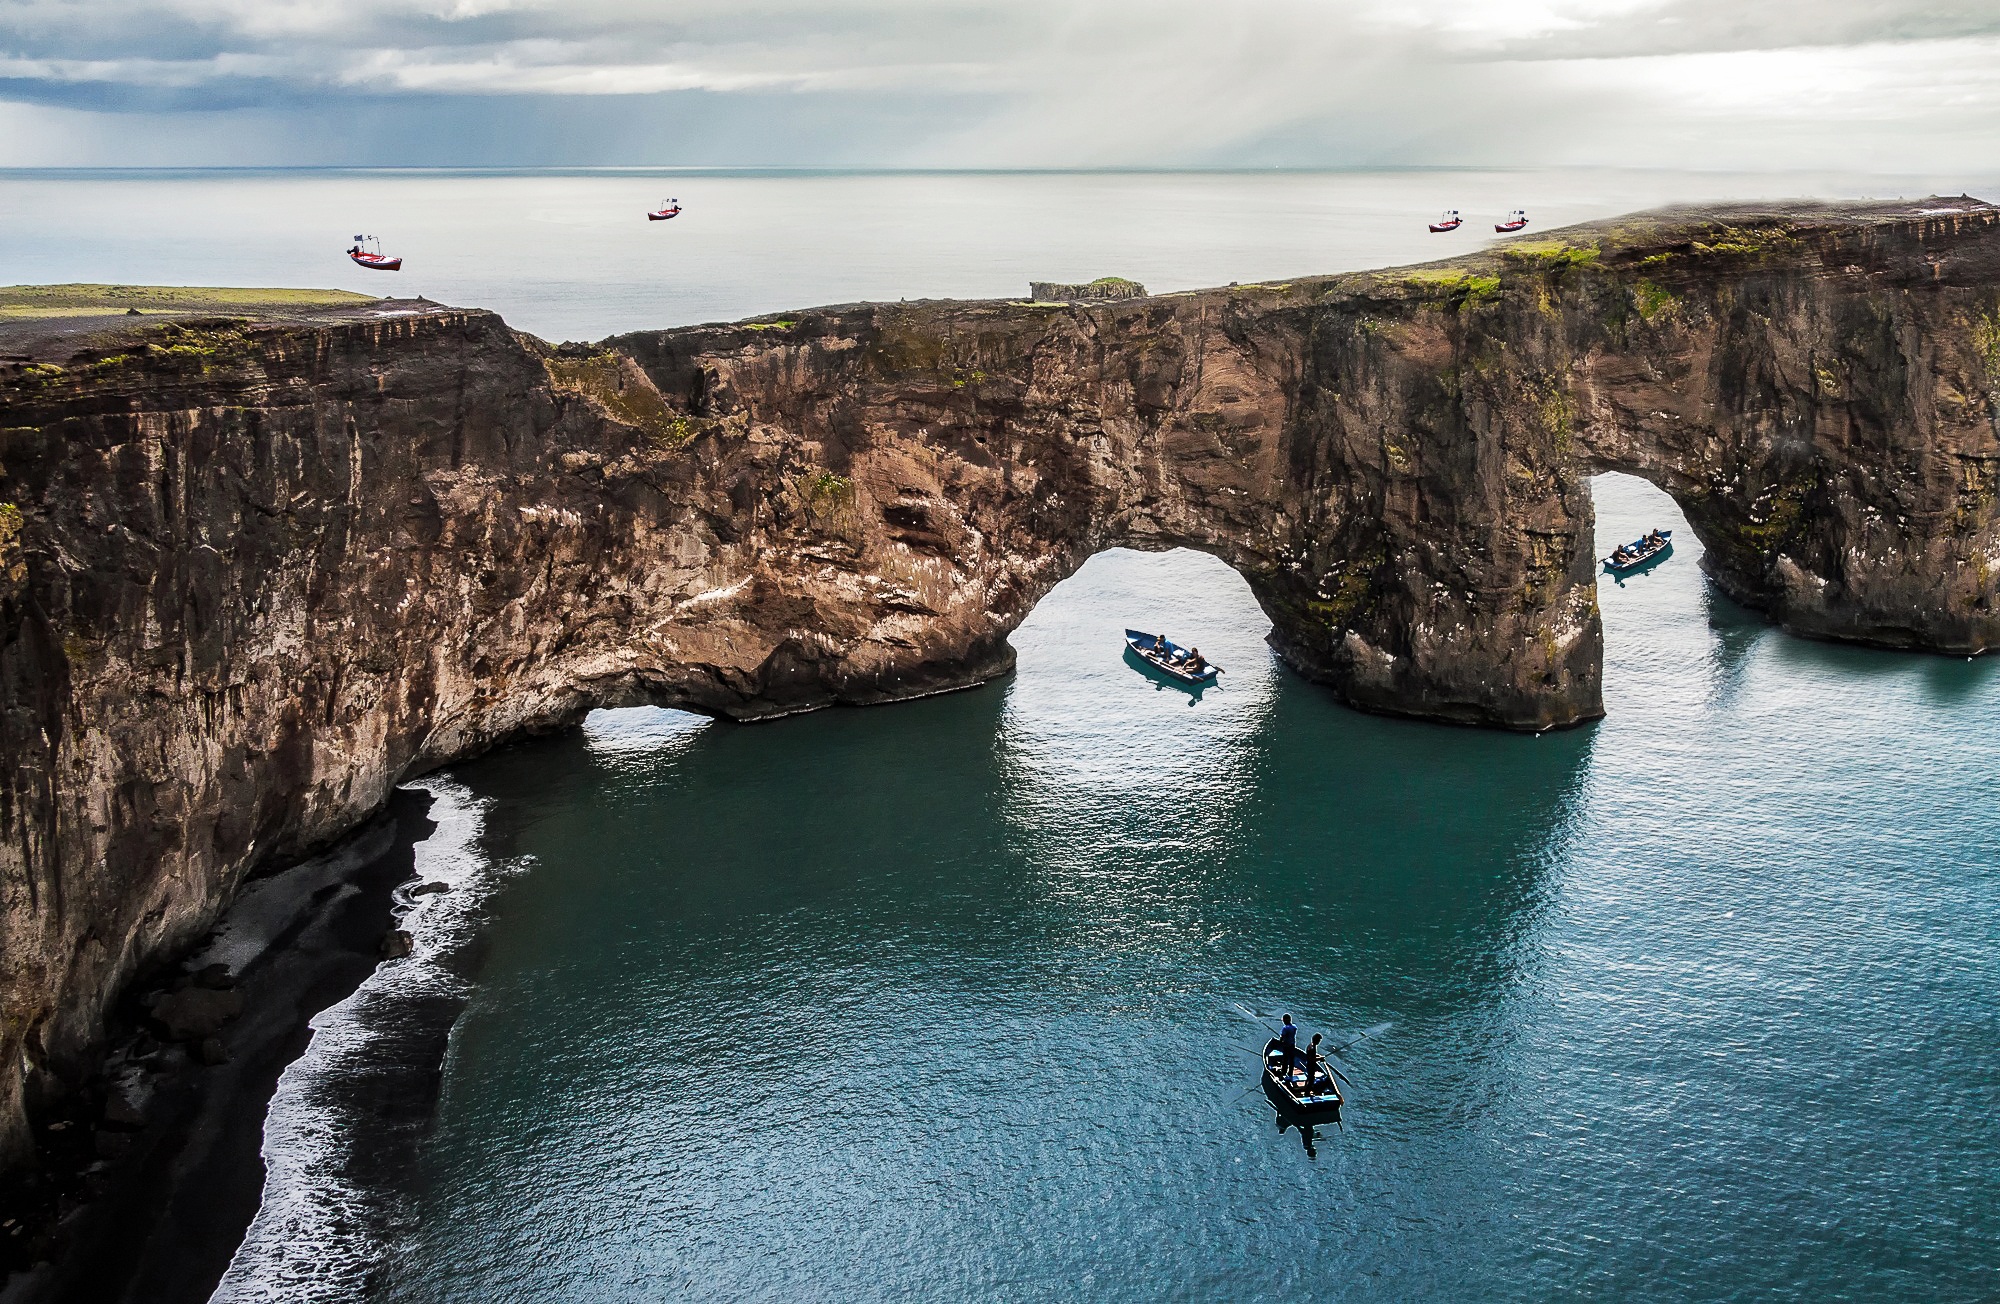
beach, landscape, sea, coast, water, nature, rock, ocean, horizon, boat, shore, wave, view, vacation, cliff, cove, reflection, vehicle, fishing, fisherman, bay, terrain, body of water, rocks, picture, wide, cape, landform